History of modern Egypt

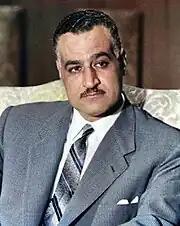
Gamal Abdel Nasser

Britain, however, continued to retain a strong influence in the newborn Kingdom of Egypt. British guided the king and retained control of the Canal Zone, Sudan and Egypt's external and military affairs. King Fuad died in 1936 and King Farouk inherited the throne at the age of sixteen. Alarmed by the Second Italo-Abyssinian War when Italy invaded Ethiopia, he signed the Anglo-Egyptian treaty, requiring Britain to withdraw all troops from Egypt by 1949, except at the Suez Canal.